Wild, Wild Planet

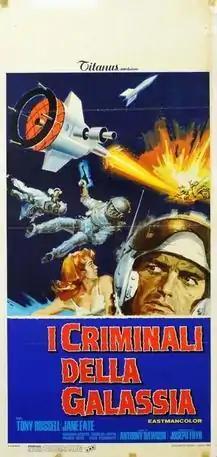

Wild, Wild Planet is a 1966 Italian science fiction film directed by Anthony Dawson and written by Renato Moretti and Ivan Reiner. Tony Russel stars as Commander Mike Halstead.